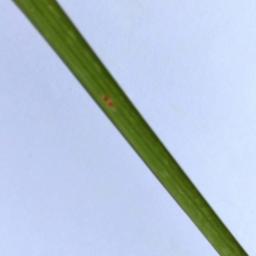
Label: Rice___Leaf_Blast